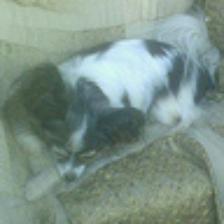
Label: NonHuman